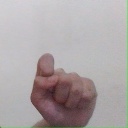
अक्षर: घ